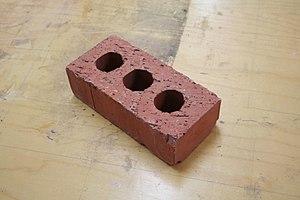
Une brique est un élément de construction généralement en forme de parallélépipède rectangle constitué de terre argileuse crue, séchée au soleil — brique crue — ou cuite au four, employée principalement dans la construction de murs.